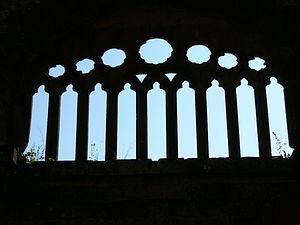
Fenêtre à 9 lancettes et 7 occuli restaurée en 1909.
Le château du Wasenbourg est une ruine du XIIIᵉ siècle situé dans le département du Bas-Rhin, au cœur des Vosges du Nord. Il culmine à 432 mètres sur la colline du Reisberg.